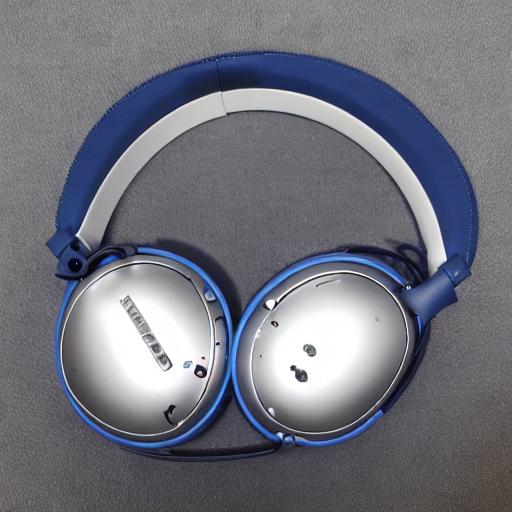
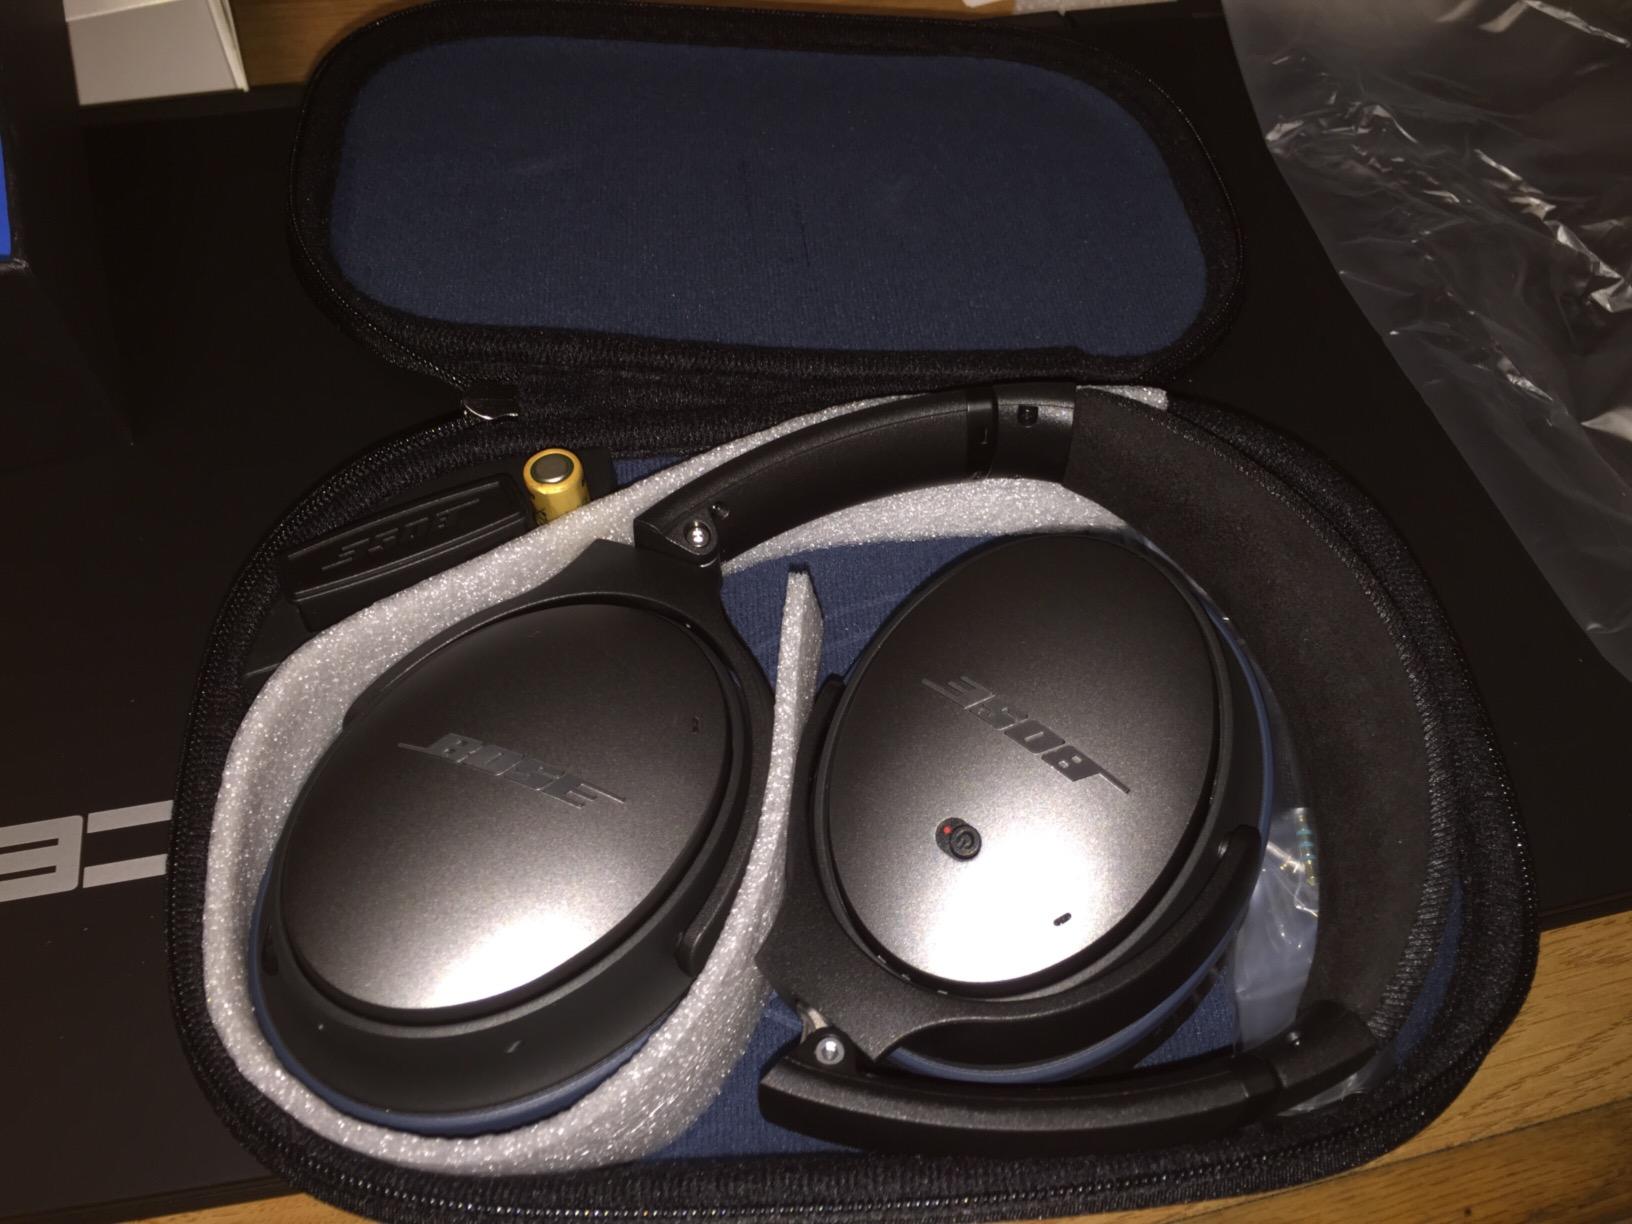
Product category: headphones
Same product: no